Marsh Supermarkets

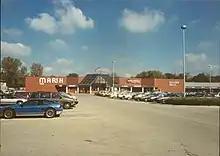
Marsh store in the Nora district of Indianapolis during the late 1980s or early 1990s. It was one of the stores that had closed on April 8, 2017.

On May 9, 2017, Marsh announced that unless a buyer of some of the stores, or all stores, was found, all 44 remaining stores would close within 60 days of the announcement. This announcement followed the one that Marsh had made the day before in which they had announced the closing of 16 additional stores in Indianapolis as well as Bloomington, Brownsburg, Carmel, Greenwood, Kokomo, Marion, Muncie, and Zionsville by July. Marsh had also notified the Indiana Department of Workforce Development of the impending mass terminations as required under the federal Worker Adjustment and Retraining Notification Act.